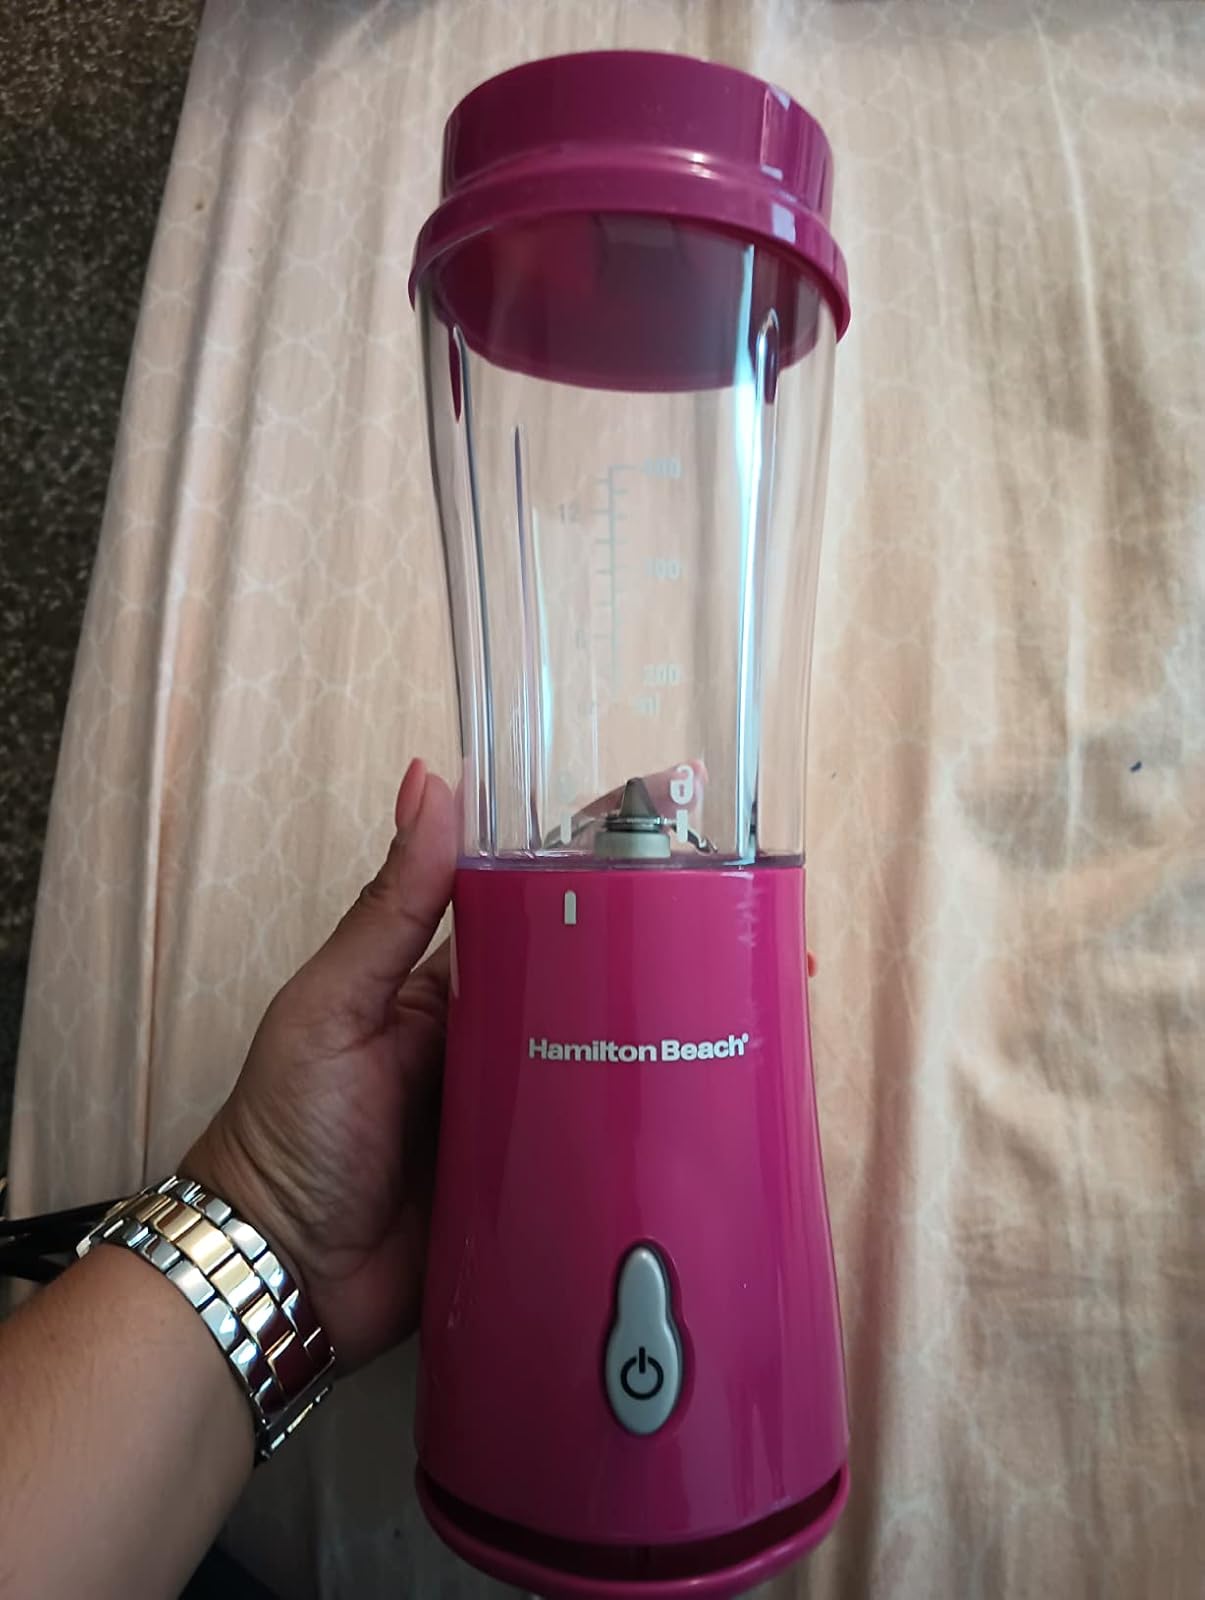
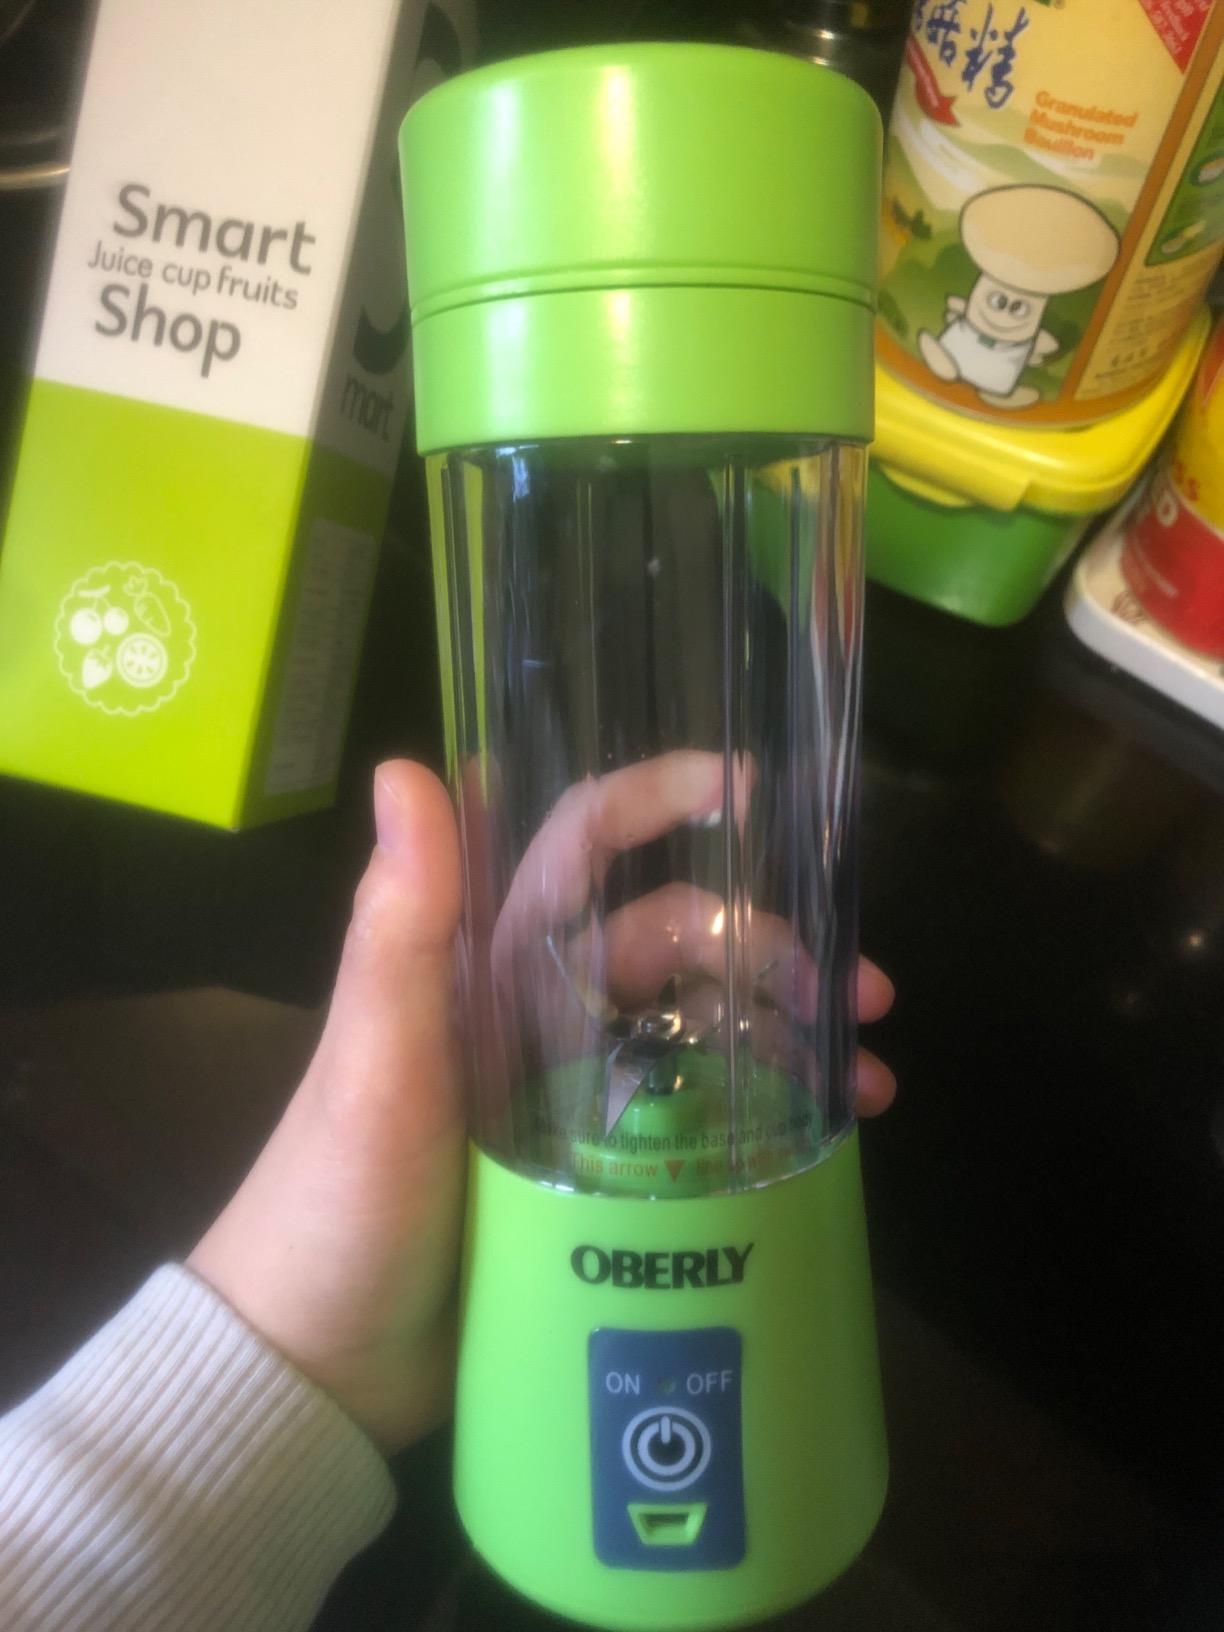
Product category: items_blender
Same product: no